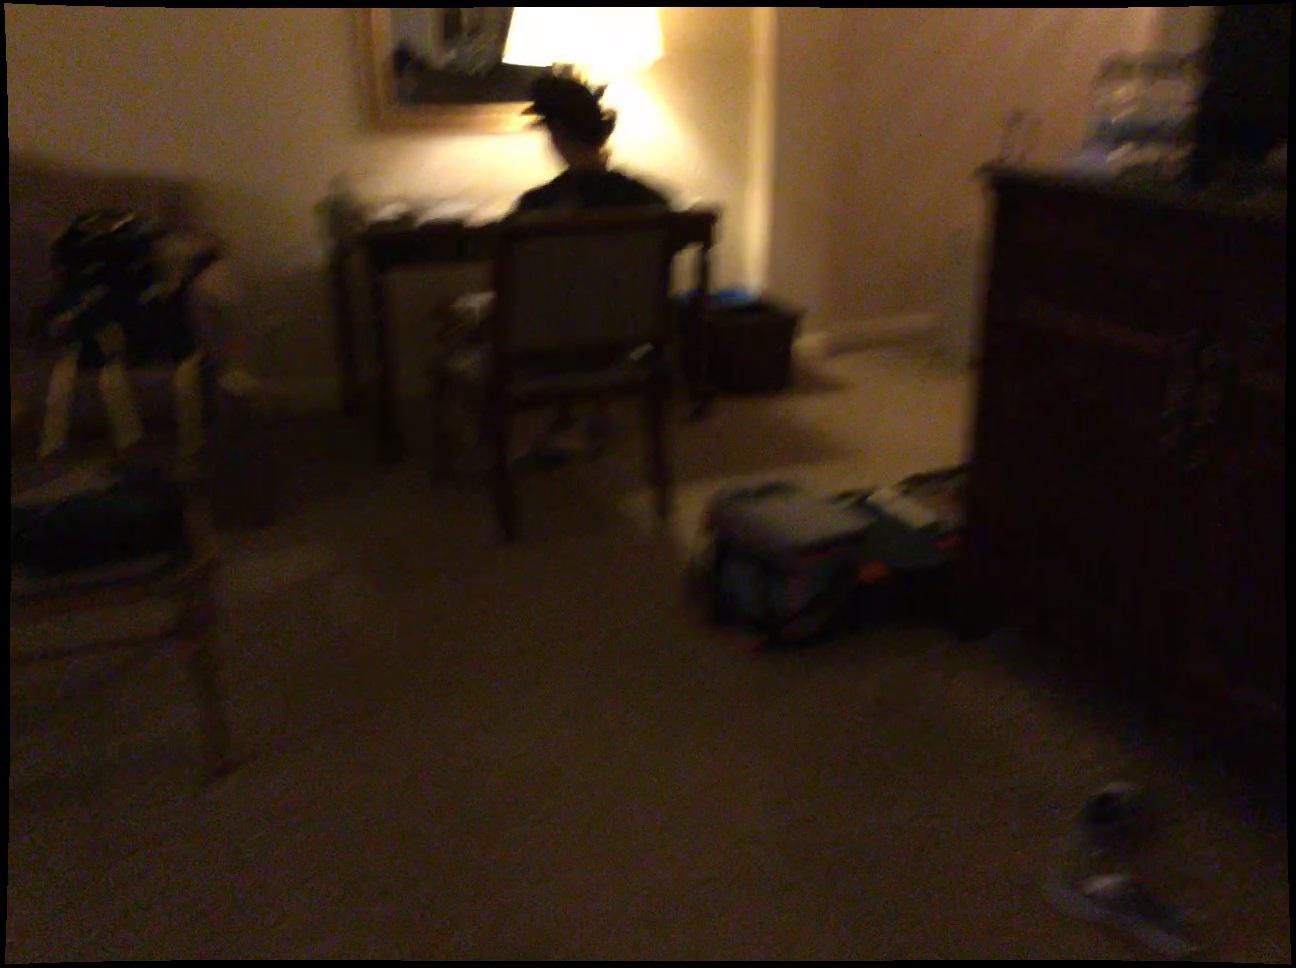
Question: In the image, there is the chair. Pinpoint several points within the vacant space situated left of the chair from the camera's perspective. Your final answer should be formatted as a list of tuples, i.e. [(x1, y1), ...], where each tuple contains the x and y coordinates of a point satisfying the conditions above. The coordinates should be between 0 and 1, indicating the normalized pixel locations of the points.
Answer: [(0.303, 0.545), (0.297, 0.531), (0.290, 0.518), (0.285, 0.505), (0.279, 0.493), (0.273, 0.481), (0.268, 0.470), (0.263, 0.460), (0.258, 0.449), (0.303, 0.619), (0.296, 0.600), (0.288, 0.584), (0.282, 0.567), (0.275, 0.552), (0.269, 0.537), (0.263, 0.524), (0.258, 0.511), (0.252, 0.498), (0.248, 0.487), (0.243, 0.475), (0.238, 0.465), (0.234, 0.455), (0.278, 0.647), (0.271, 0.627), (0.264, 0.608), (0.258, 0.591), (0.252, 0.574), (0.246, 0.559), (0.241, 0.544), (0.235, 0.530), (0.237, 0.636), (0.231, 0.617), (0.226, 0.599), (0.221, 0.583), (0.216, 0.566), (0.211, 0.551)]